Nayes (Vouvry, Switzerland)

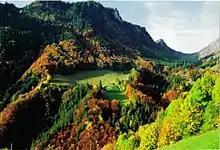
Nayes at the beginning of the autumn season

Nayes, also named "En Nayes", is a locality in the municipality of Vouvry, Switzerland.